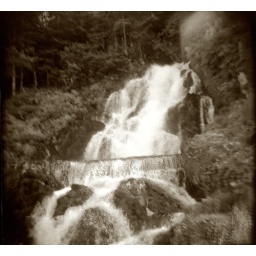
The town waterfall in Jaun. Cold, clear water from up in the alps. It even powers a little turbine.JaunSwitzerlandHolga, Tri-X